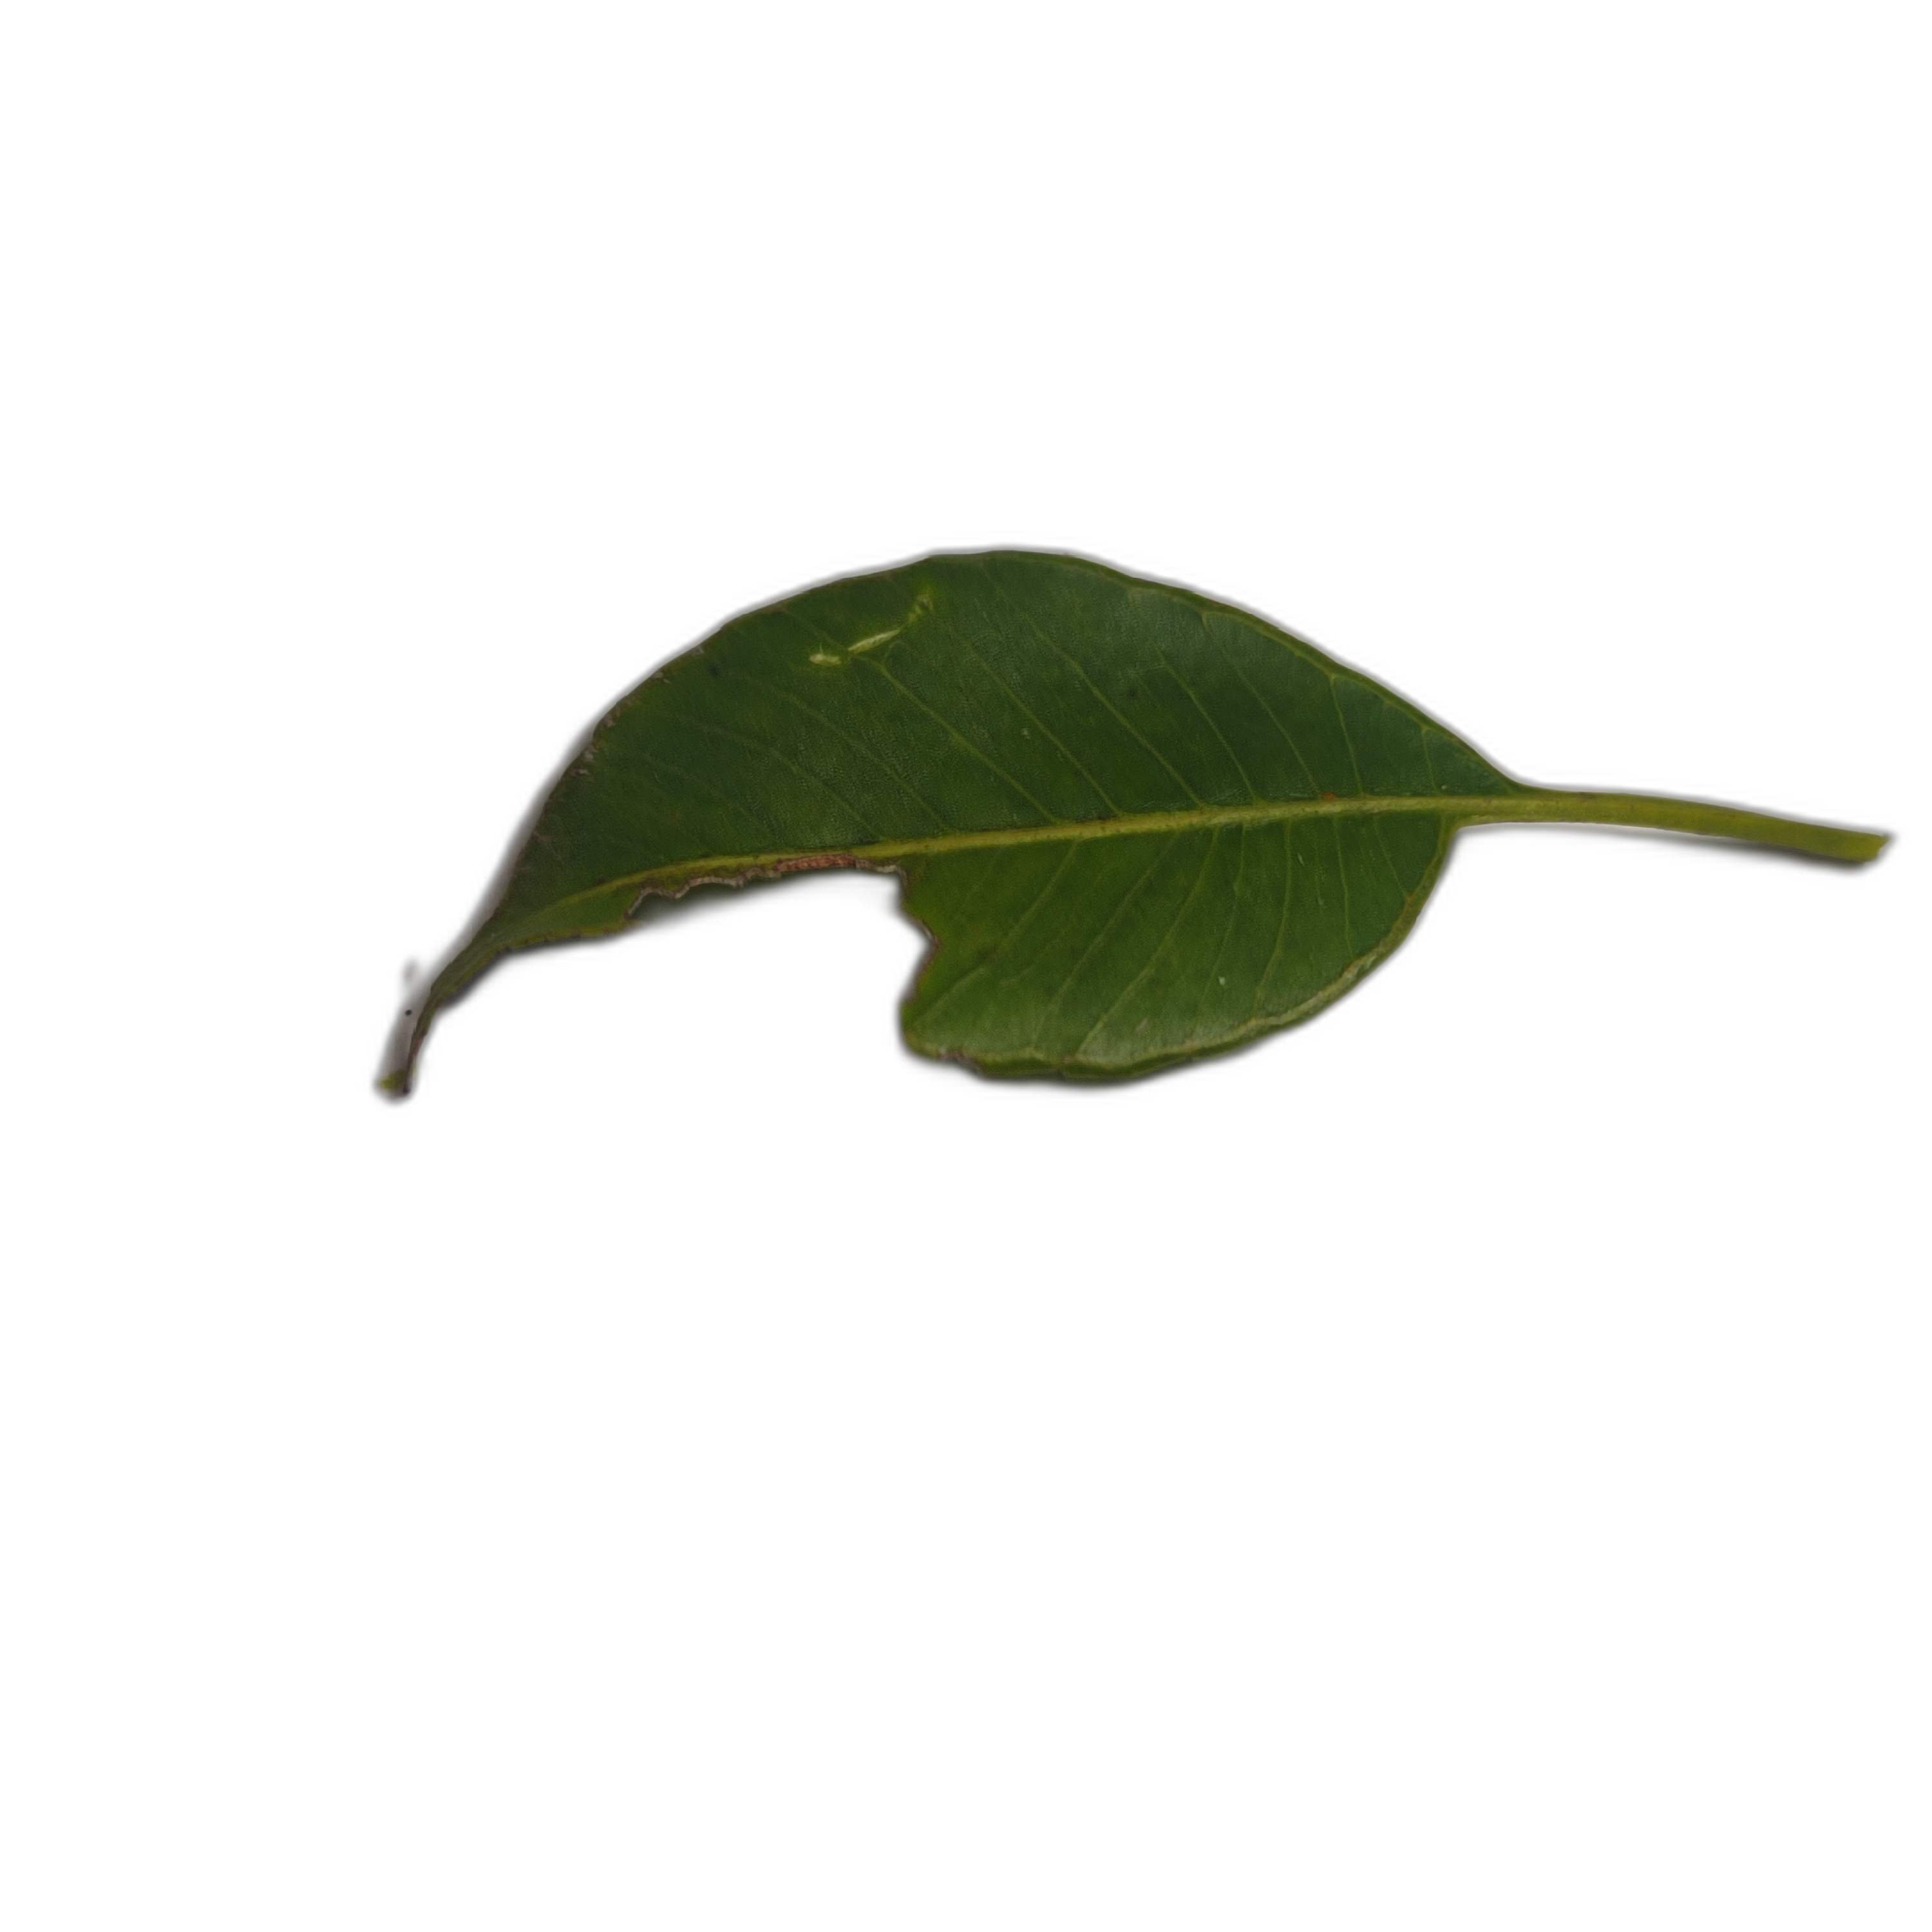
Label: healthy